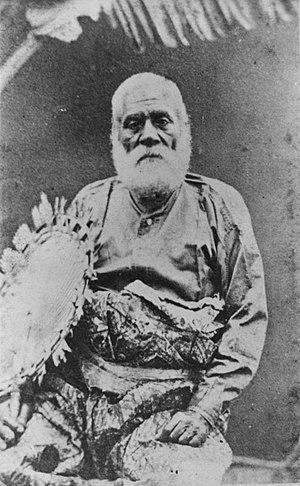
Ratu Seru Epenisa Cakobau, né vers 1817 et mort le 1ᵉʳ février 1883, était un chef fidjien de haut rang qui fut le premier roi des Fidji. En 1852, après s'être converti au christianisme, il accéda au titre de Vunivalu de l'île de Bau. Il se proclama roi de l'ensemble des Fidji, mais ne fut pas reconnu par les chefs des autres îles. En 1855, il écrasa une rébellion à Bau avec l'aide des troupes du roi chrétien des Tonga, George Tupou. Au cours des années qui suivirent, Cakobau mena une campagne d'unification militaire de l'archipel fidjien. Il obtint brièvement la création en 1865 d'une Confédération de royaumes indépendants, dont il prit la tête, mais cette union se scinda en 1867. En 1871, avec le soutien des britanniques, il parvint à imposer la fondation d'un royaume fidjien dont il devient le monarque. Il établit sa capitale à Levuka, et gouverne avec une assemblée législative composée à la fois de fidjiens et de britanniques.